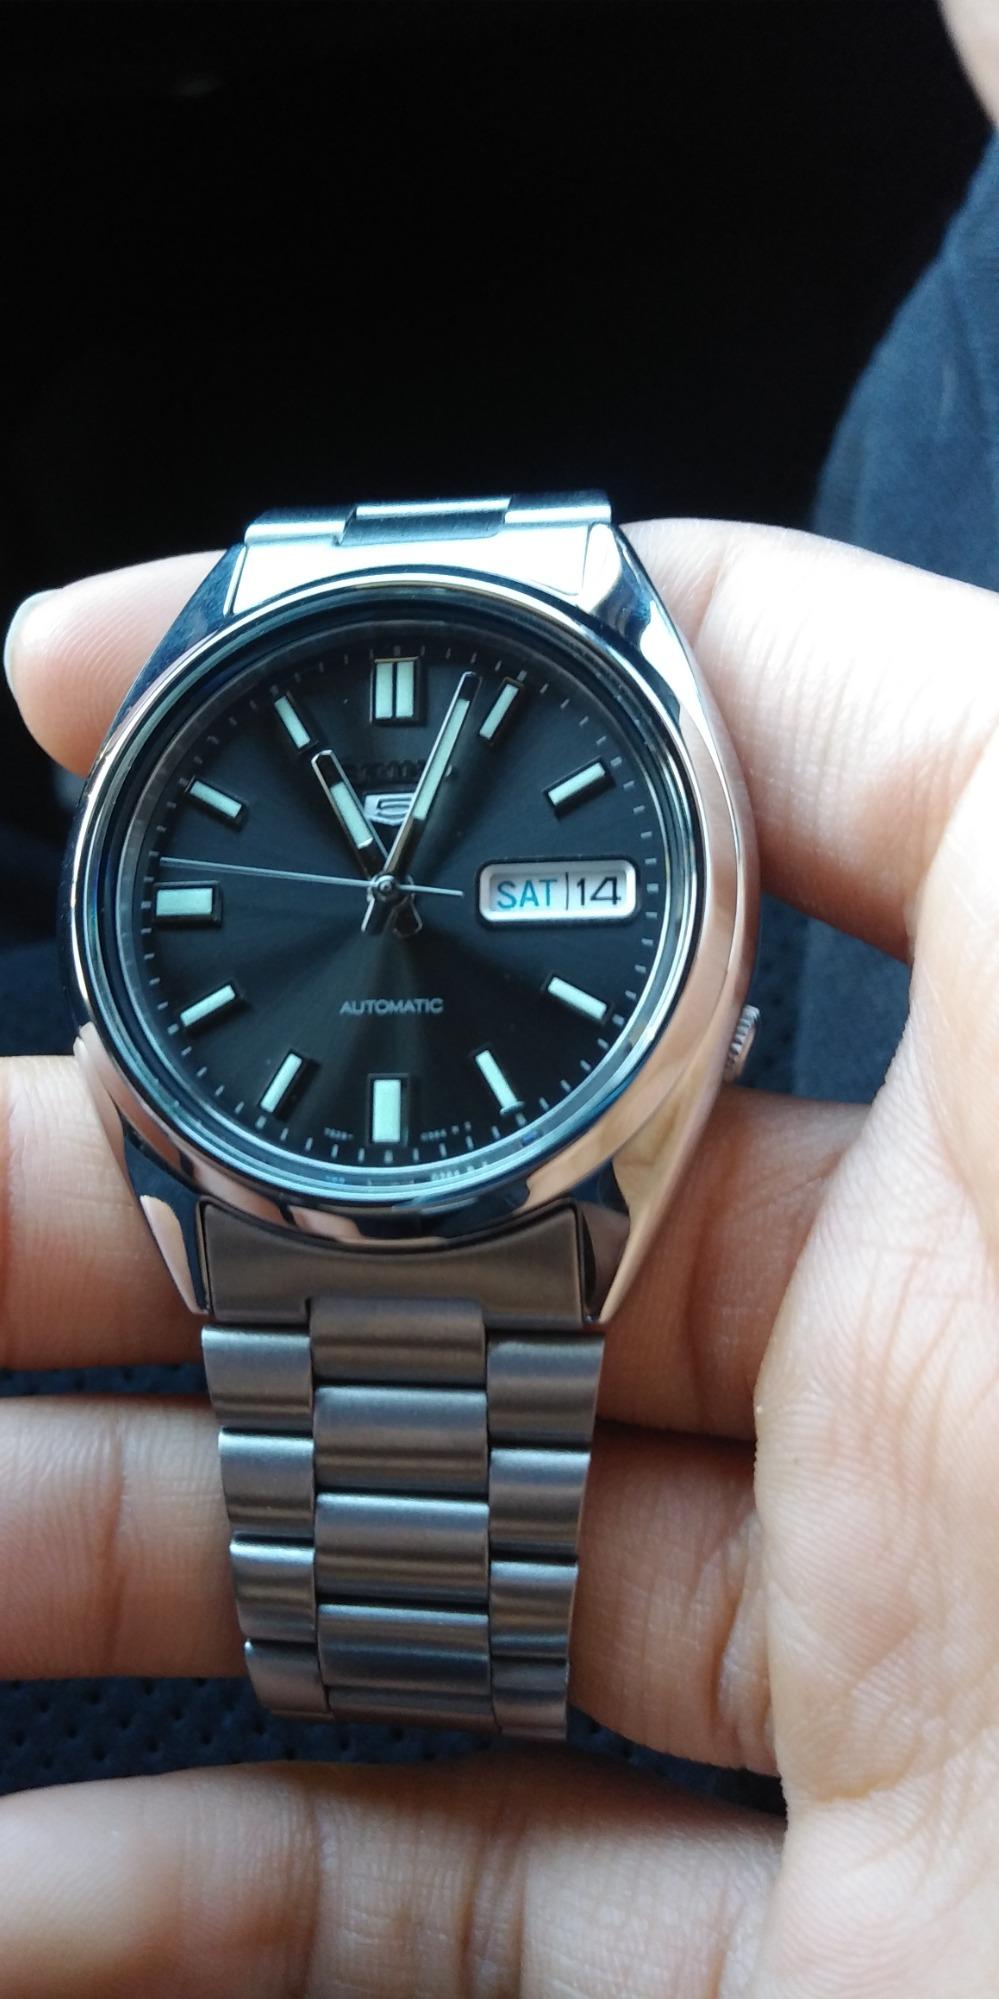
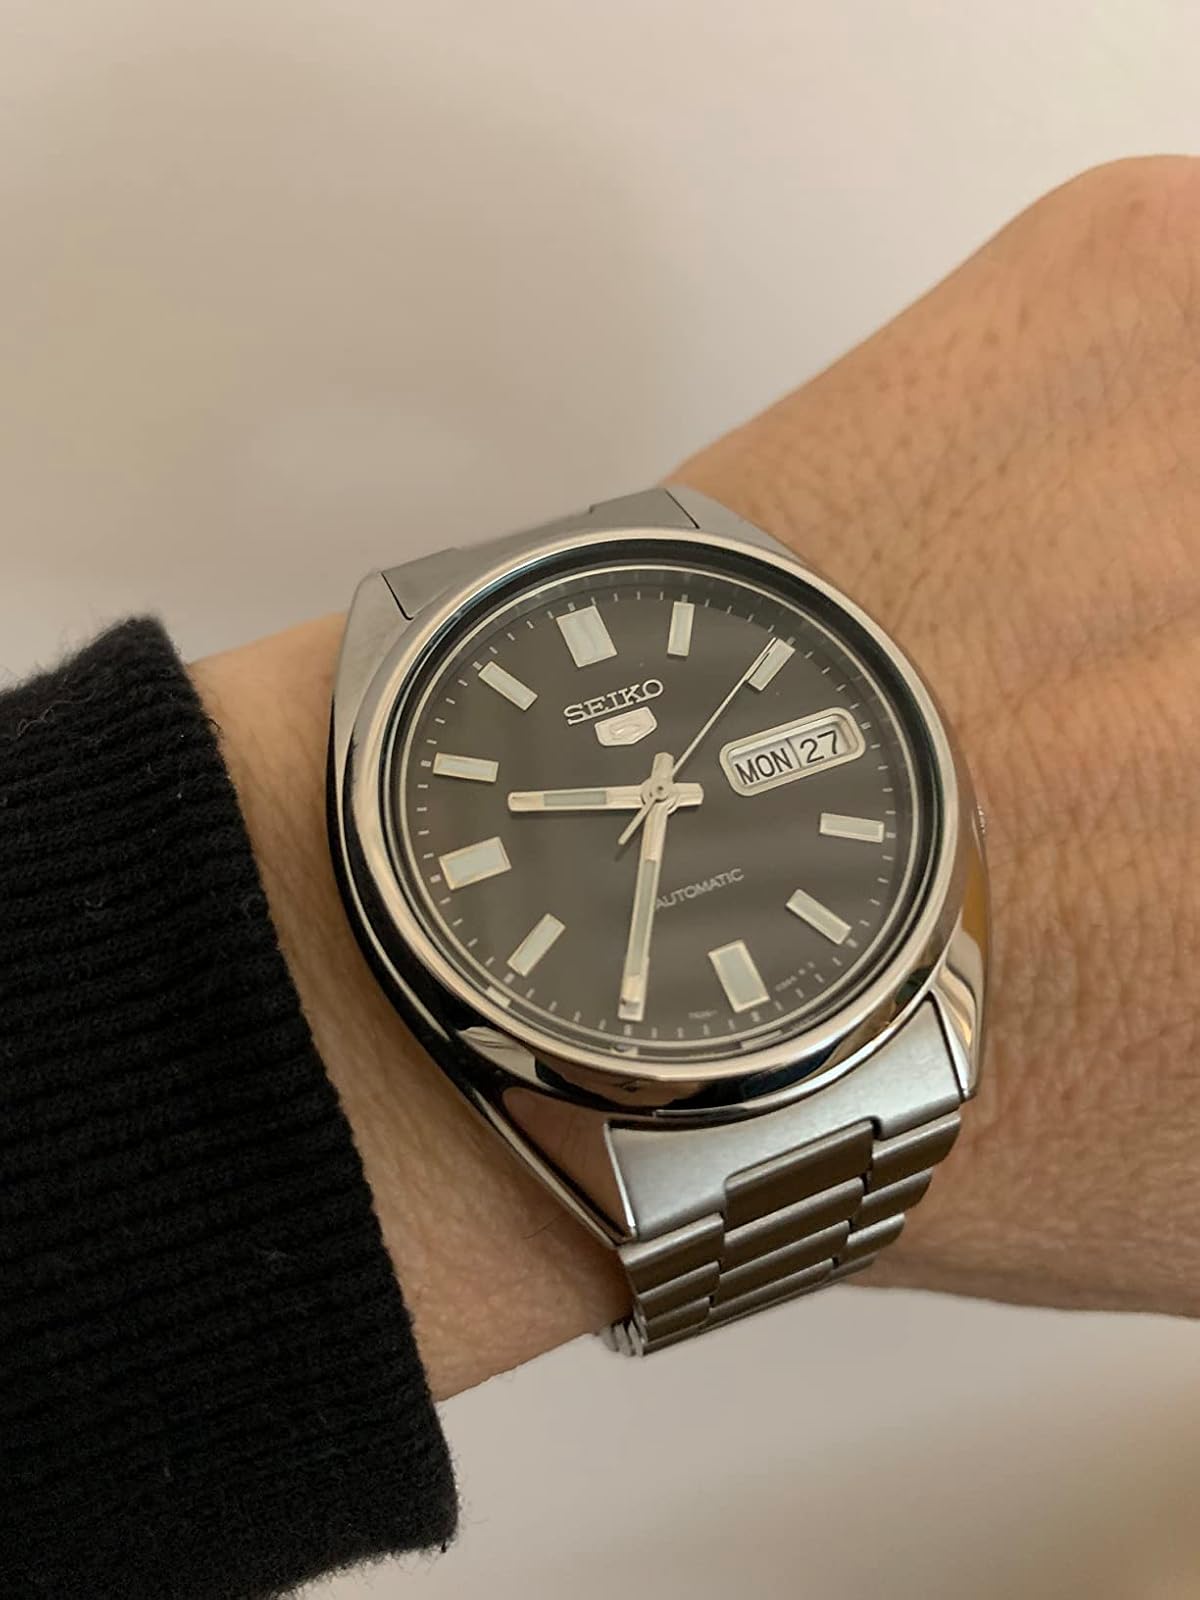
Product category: accessories_watch
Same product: yes